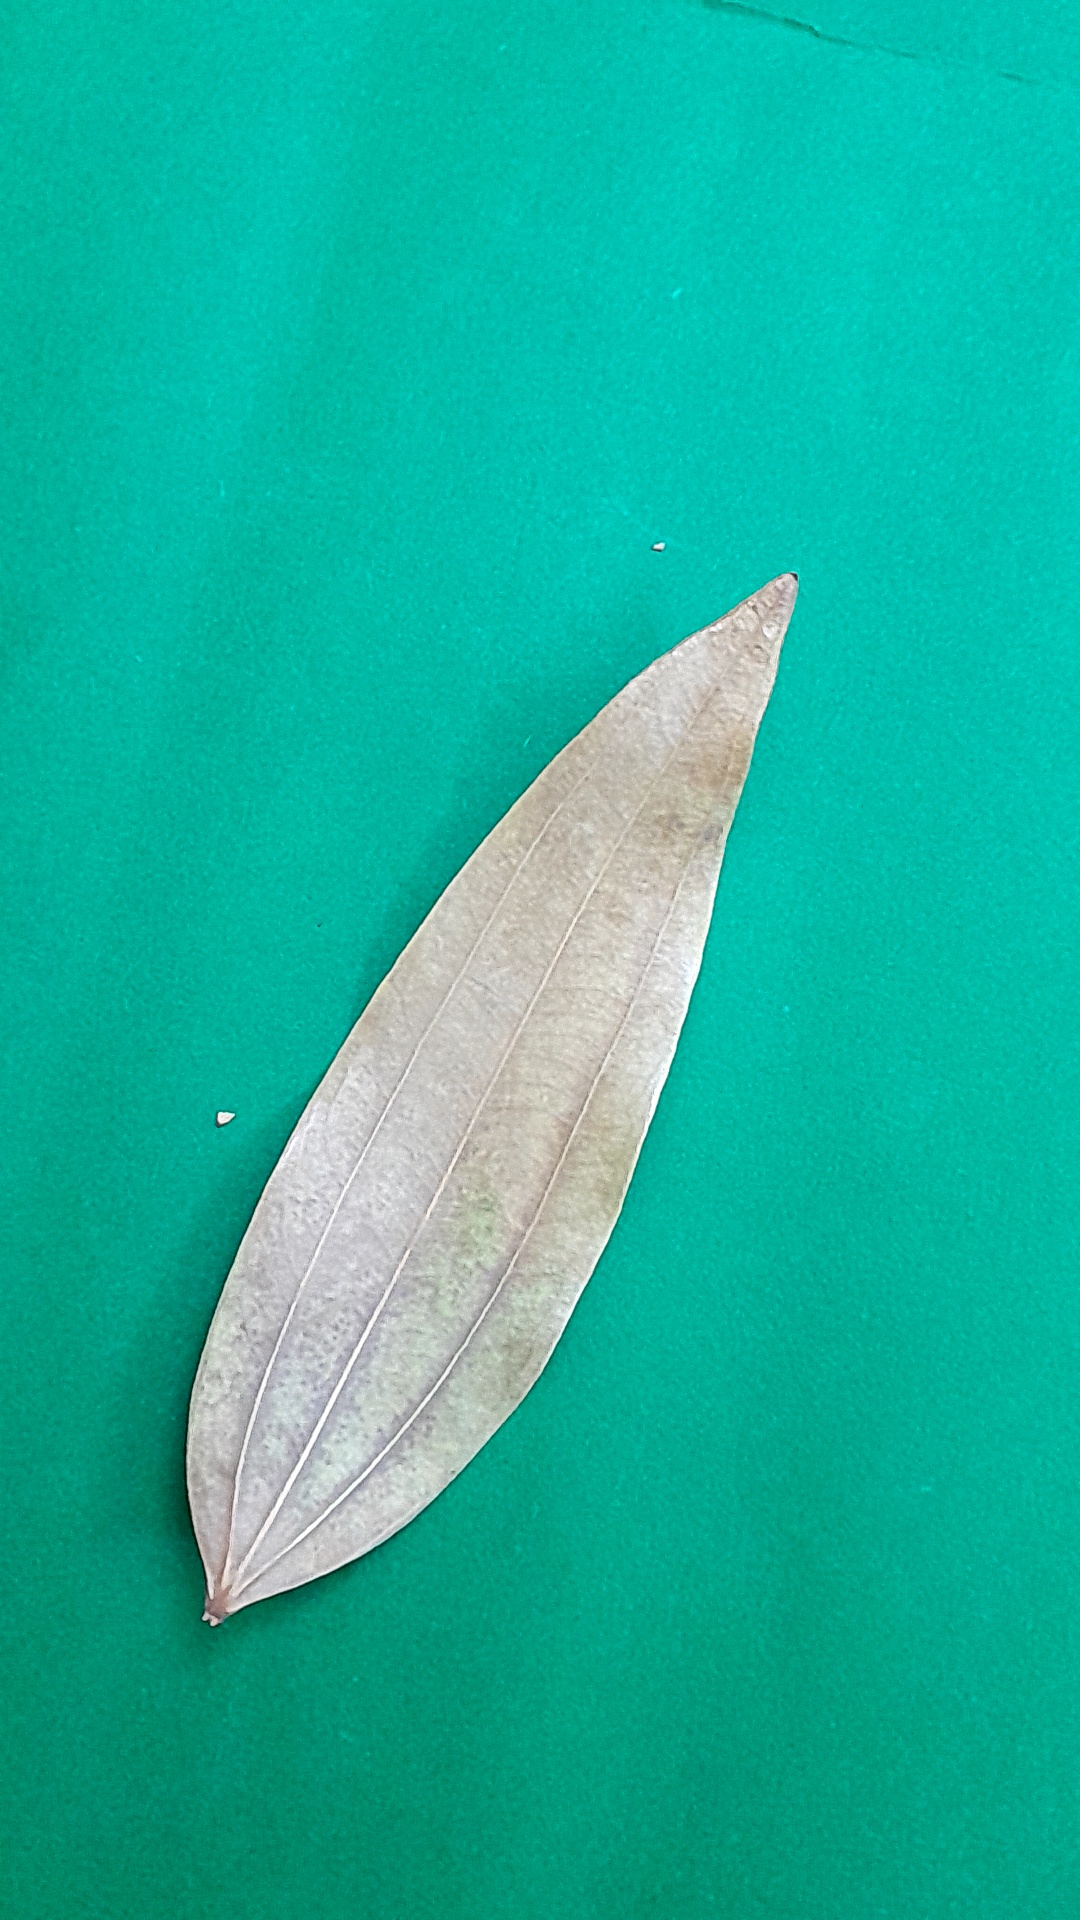
Label: Dry Leaf